Trucker's Woman

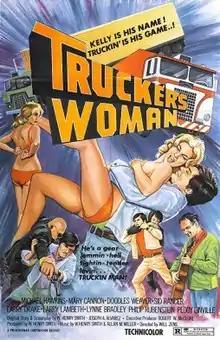
Theatrical poster

Trucker's Woman (also released as Truckin' Man) is a 1975 action film directed by Will Zens and starring Michael Hawkins.